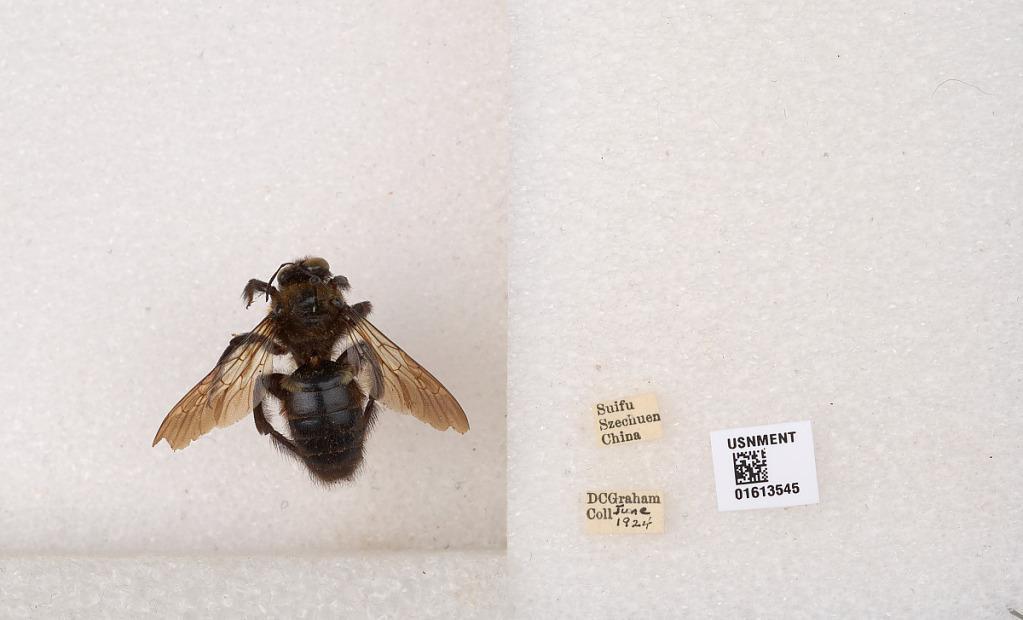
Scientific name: Xylocopa (Biluna) tranquebarorum tranquebarorum (Swederus)
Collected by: D. Graham
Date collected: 1924-6-1
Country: China
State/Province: Sichuan
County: Ybin Shi
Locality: Suifu